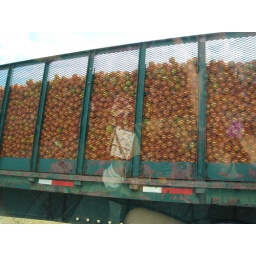
Cheryl was fascinated by this orange truck and we chased it across Florida.